Marty Schottenheimer

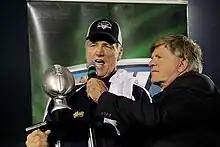
Schottenheimer holding the 2011 UFL Championship following the Destroyers' win over Las Vegas

In March 2011, the Virginia Destroyers of the United Football League (UFL) hired Schottenheimer to be their first head coach and general manager, at the age of 67. In order to lure Schottenheimer to the Destroyers, league majority owner William Hambrecht personally guaranteed he would pay Schottenheimer's $1.1 million salary for the eight-game season. He led the Destroyers to a 4–1 record in the shortened 2011 regular season, earning a playoff berth with home-field advantage in his first season. Schottenheimer's efforts earned him the 2011 United Football League Coach of the Year award. His starting running back, Dominic Rhodes, was also named the MVP of the 2011 UFL season.